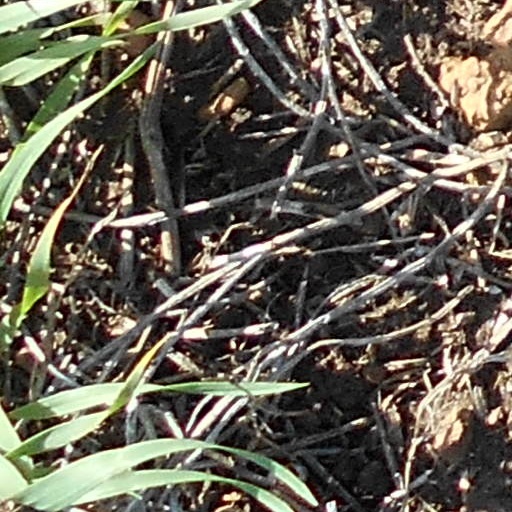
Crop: wheat